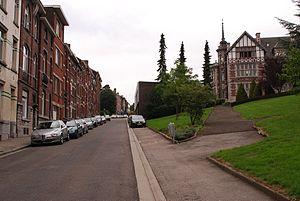
La rue Albert Mockel à Cointe (Liège).
La rue Albert Mockel est une rue située à la limite des quartiers des Guillemins et de Cointe à Liège en Belgique.